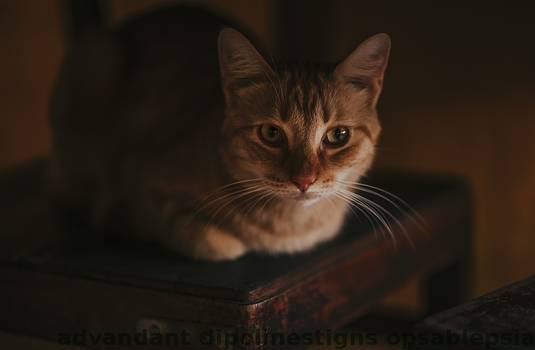
Label: Watermark